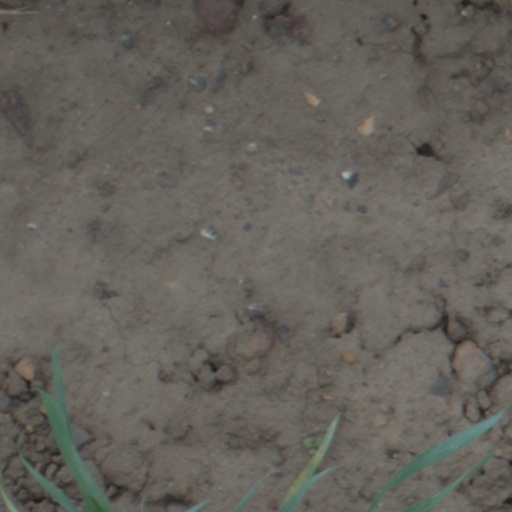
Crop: wheat